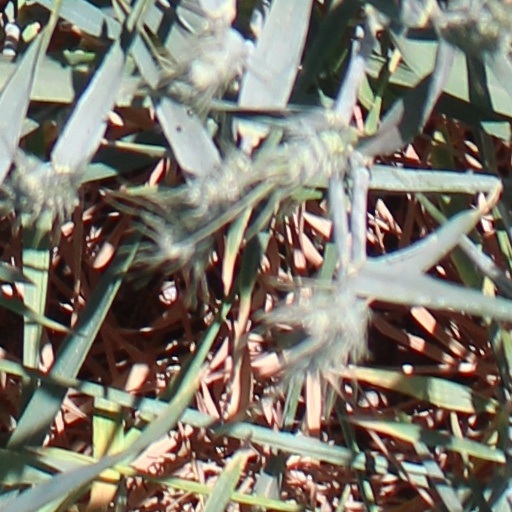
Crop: wheat